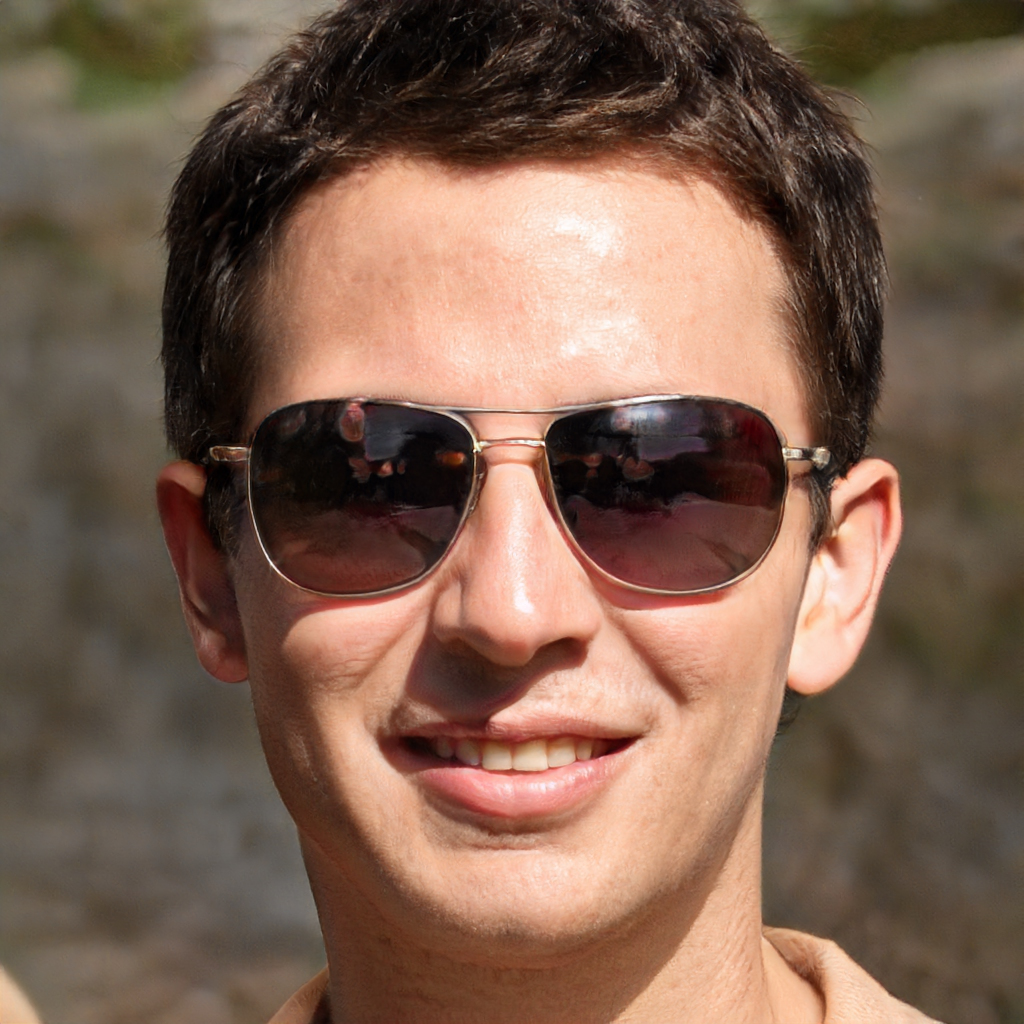
Gender: Male